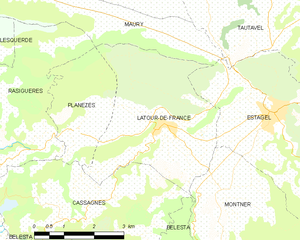
Carte des communes françaises
Latour-de-France est une commune française située dans le département des Pyrénées-Orientales, en région Occitanie.